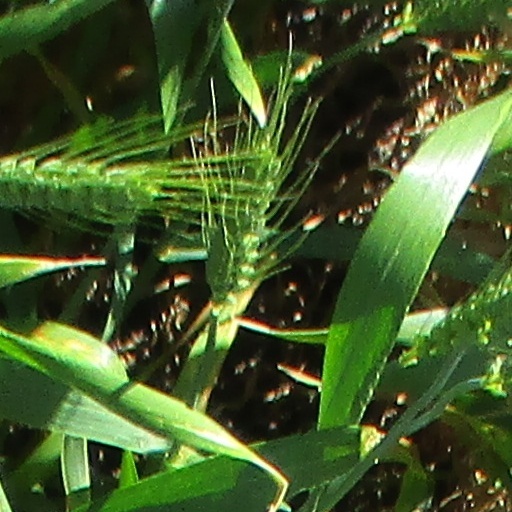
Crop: wheat